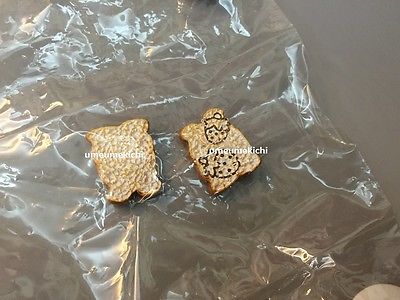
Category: toaster